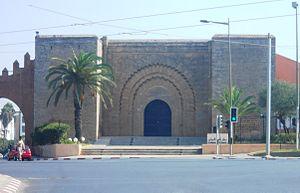
Bab Rouah, Rabat, Maroc
Le Maroc occupe une place relativement confortable concernant le tourisme à l'échelle continentale, il fait partie du trio de tête constitué avec l'Afrique du Sud et l'Égypte, cependant, à l'échelle mondiale le Maroc arrive à la 29ᵉ place et rêve de se hisser à la 20ᵉ place à l'horizon 2020. Le nombre d'arrivées de touristes au Royaume du Maroc est passé de 4,4 millions en 2001 à 9,3 millions en 2010 avec une croissance des revenus touristiques passant de 31 milliards de dirhams à près de 60 milliards de dirhams à la fin de la dernière décennie à la veille du printemps arabe. La progression du secteur touristique au Maroc a été accompagné par un plan stratégique dit vision 2010 d'un objectif de 10 millions de touristes vers l'année 2010, un plan enclenché le 10 janvier 2001 à Marrakech.
Les Almohades ou Banou Abd al-Moumin sont une dynastie d'origine berbère qui gouverne le Maghreb et Al-Andalus entre le milieu du XIIᵉ siècle et le XIIIᵉ siècle. Aux origines, les Almohades sont des berbères du groupe des masmoudas à l'origine d'un mouvement religieux et politique fondé au début du XIIᵉ siècle, dont est issue la dynastie éponyme.
Rabat est la capitale du Maroc.